Patrick Kivlehan

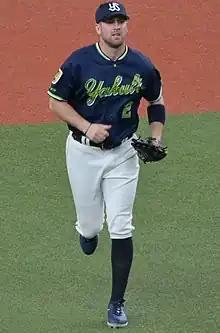
Kivlehan with the Tokyo Yakult Swallows in 2022

Patrick Anthony Kivlehan (born December 22, 1989) is an American former professional baseball outfielder. He played in Major League Baseball (MLB) for the San Diego Padres, Cincinnati Reds, and Arizona Diamondbacks, and in Nippon Professional Baseball for the Tokyo Yakult Swallows.